Emily Hall

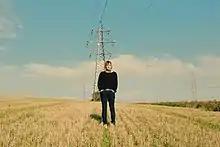
Hall in 2016

Emily Hall (born 30 March 1978) is a composer of classical music, electronica and songs. Her music has been performed by the Duke Quartet, the London Symphony Orchestra, the Brodsky Quartet, the London Sinfonietta, and the Philharmonia; it has been broadcast on BBC Radio 3, BBC Radio 4 and France Culture. Roxanna Panufnik said of her in 2009 (and 21st century female classical composers in general): "Hip young things like Tansy Davies and Emily Hall will exert a great influence on the new music scene in the next ten years."